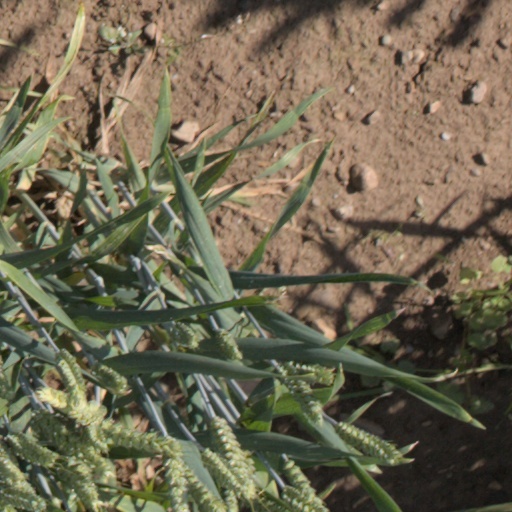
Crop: wheat